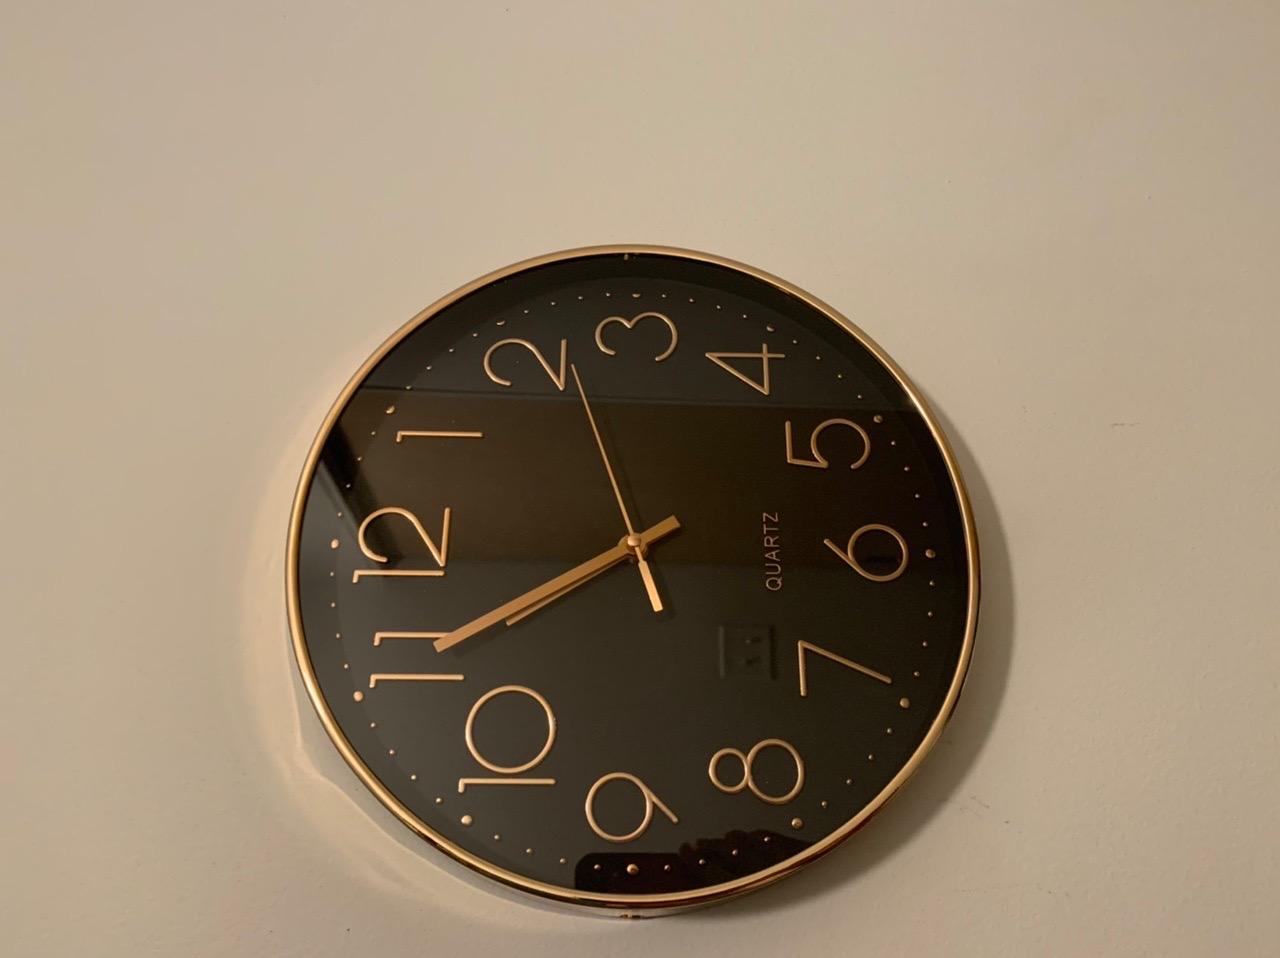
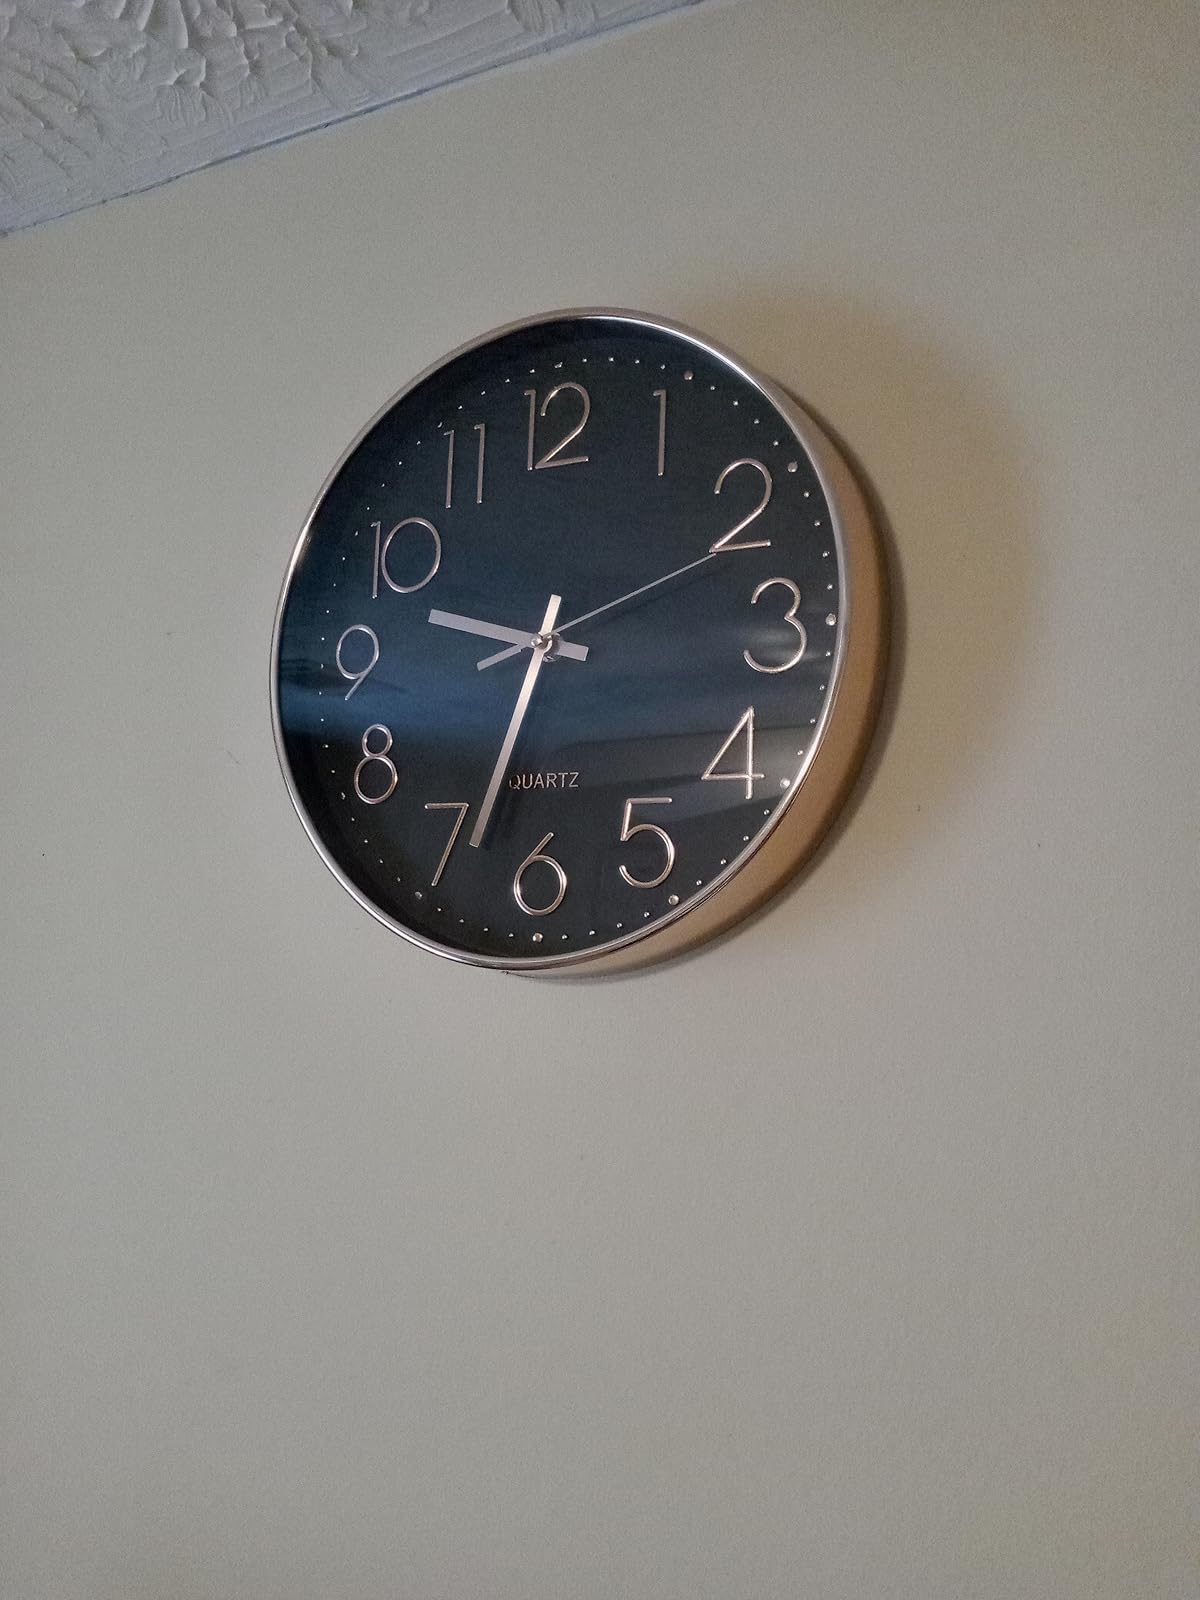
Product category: clock
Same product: yes